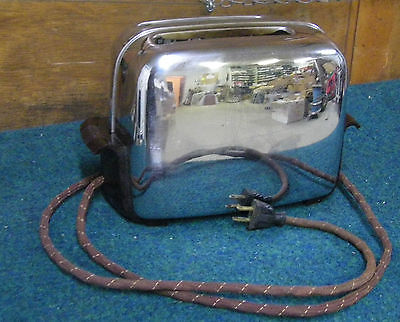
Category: toaster